Dominican Priory, Viborg

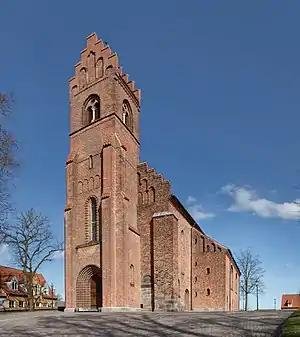
Former Dominican Priory church, Viborg, now the "Sortebrødre Kirke"

The Dominican Priory, Viborg, or Blackfriars ("Sortebrødrekloster") was an important Dominican monastery in Viborg, Denmark, during the Middle Ages.